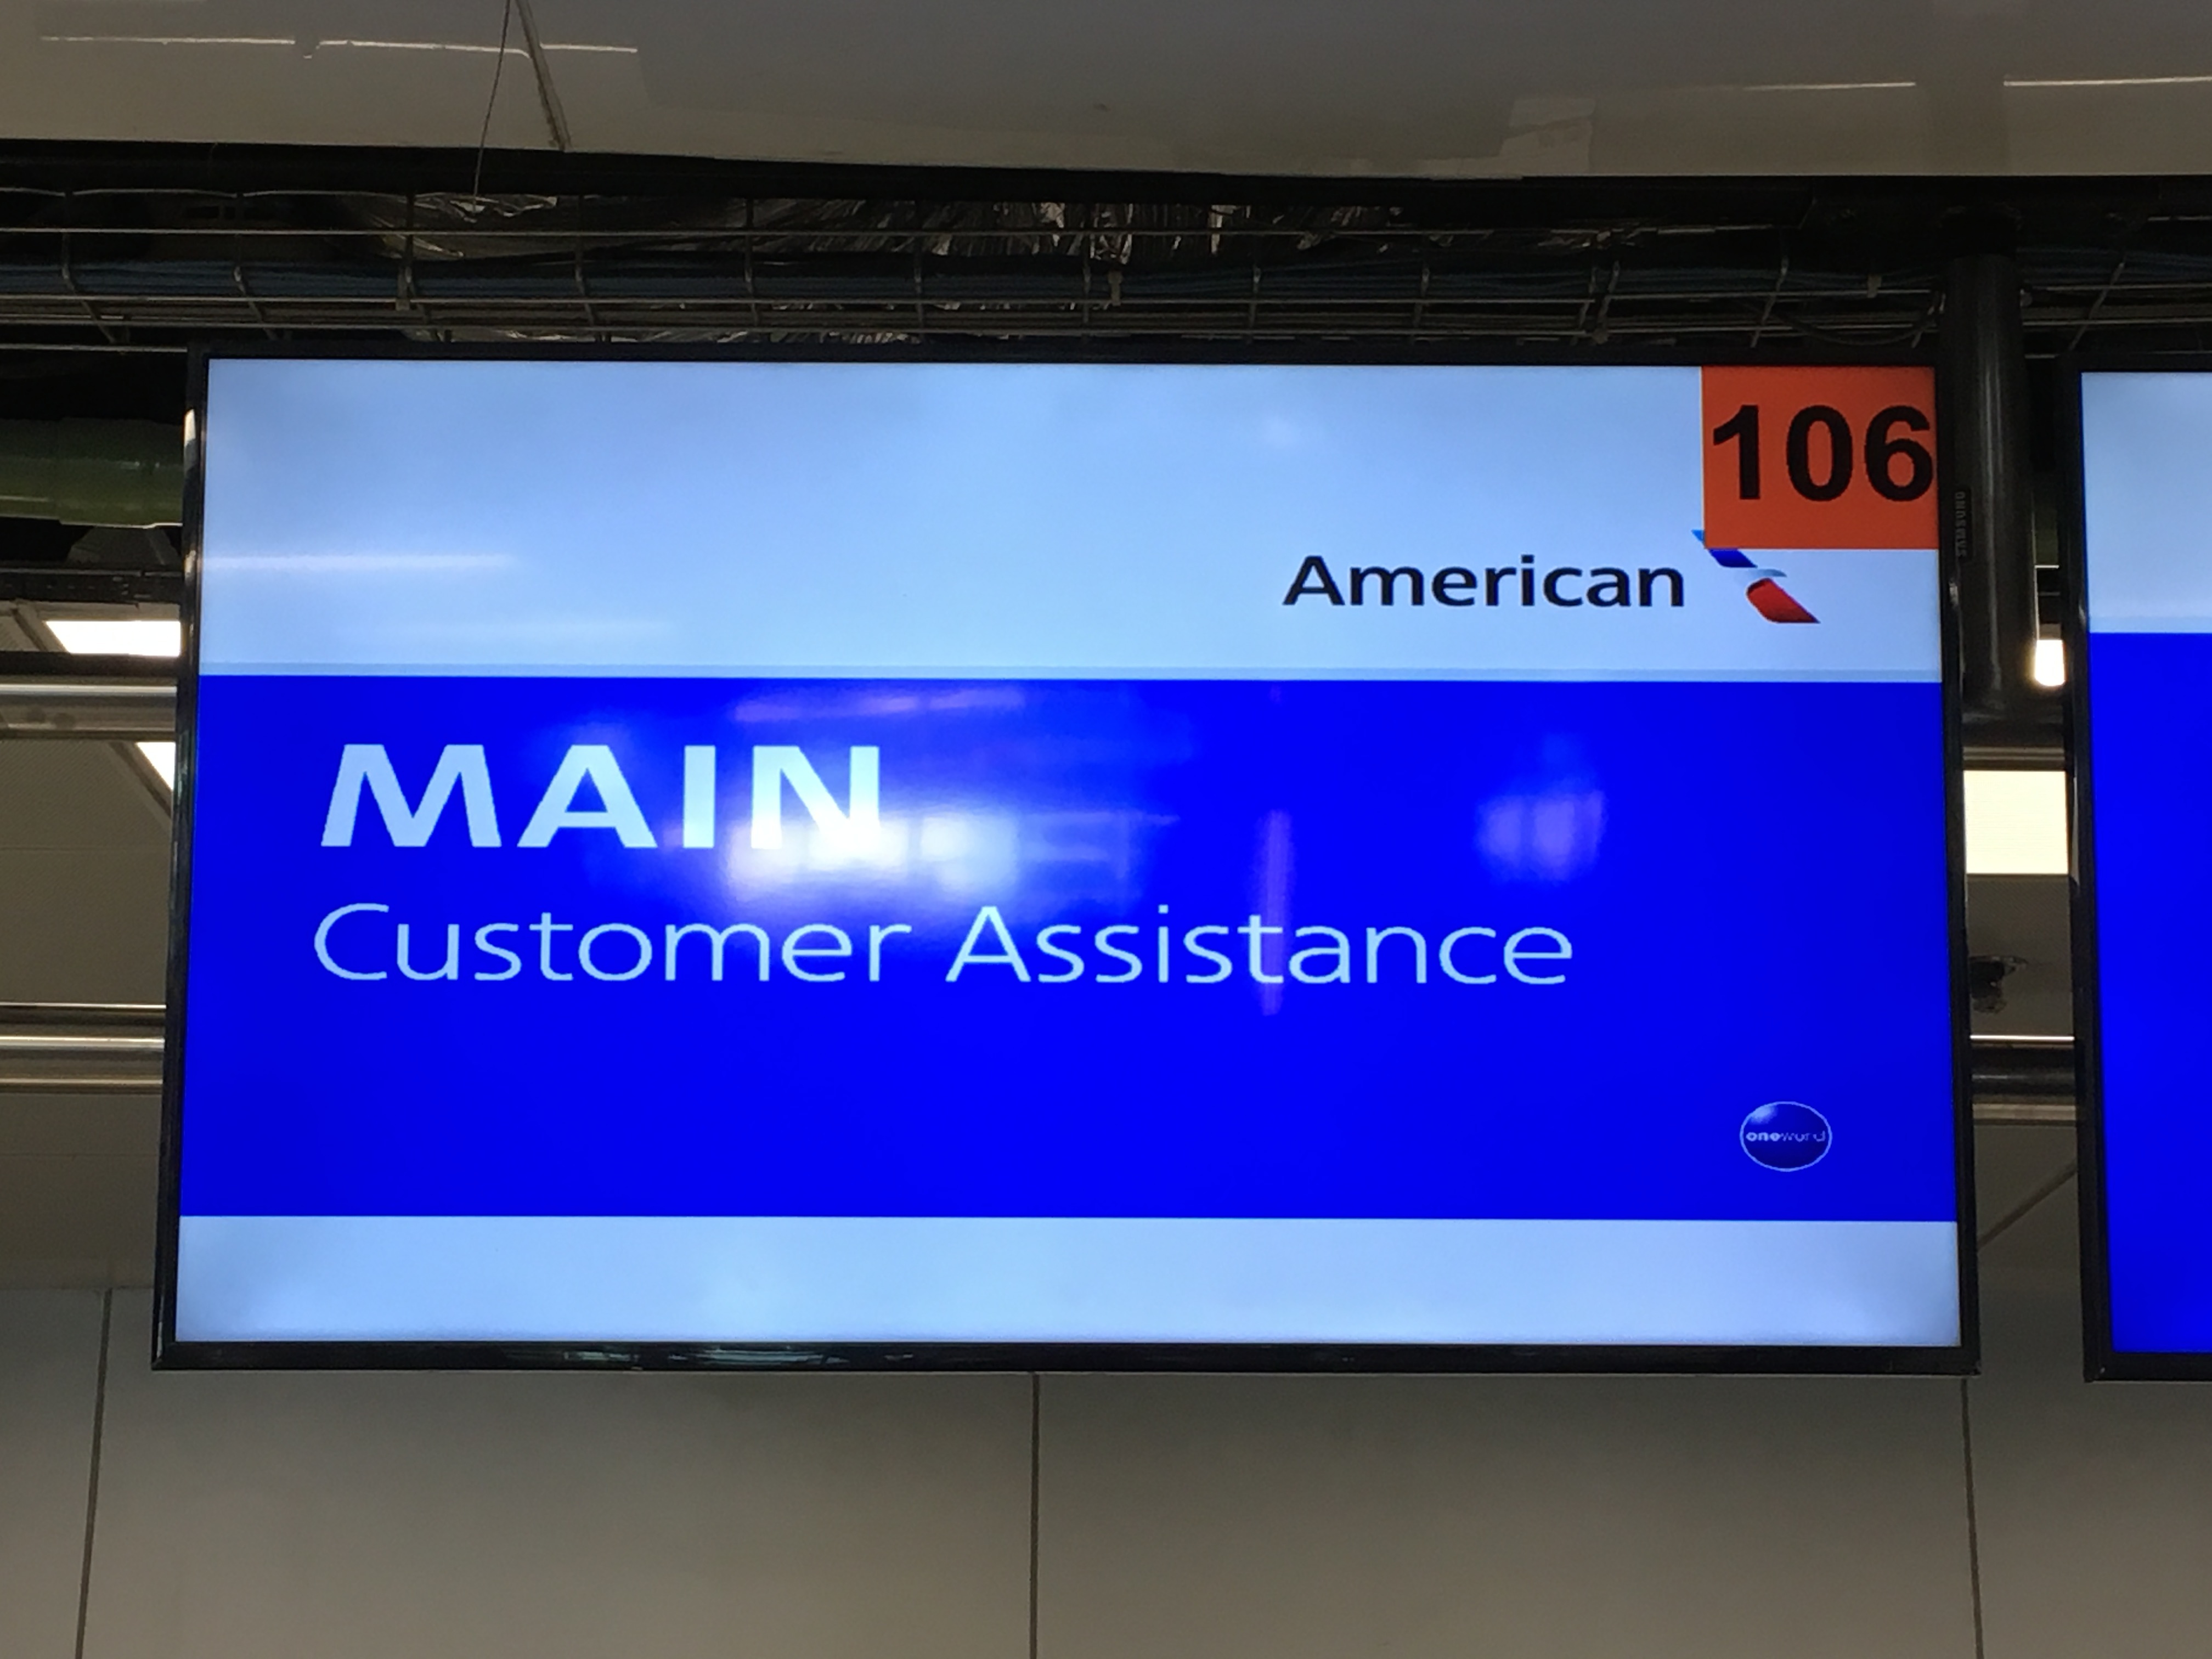
advertising, sign, banner, signage, interior design, brand, design, ds106, 106, display device, electronic signage, flat panel display